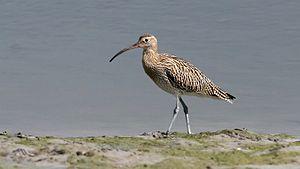
Châbons est une commune française située dans le département de l'Isère en région Auvergne-Rhône-Alpes.